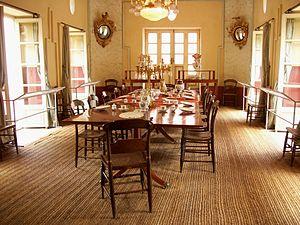
Salle à manger. Quinta de Bolívar. Bogota, en Colombie.